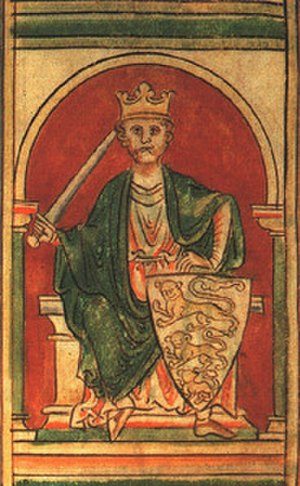
Richard Løvehjerte
Richard Løvehjerte gengivet på et maleri fra 13. århundrede.
Richard 1. af England var konge af England fra 1189 til 1199. Han deltog i det 3. korstog til Det hellige land.